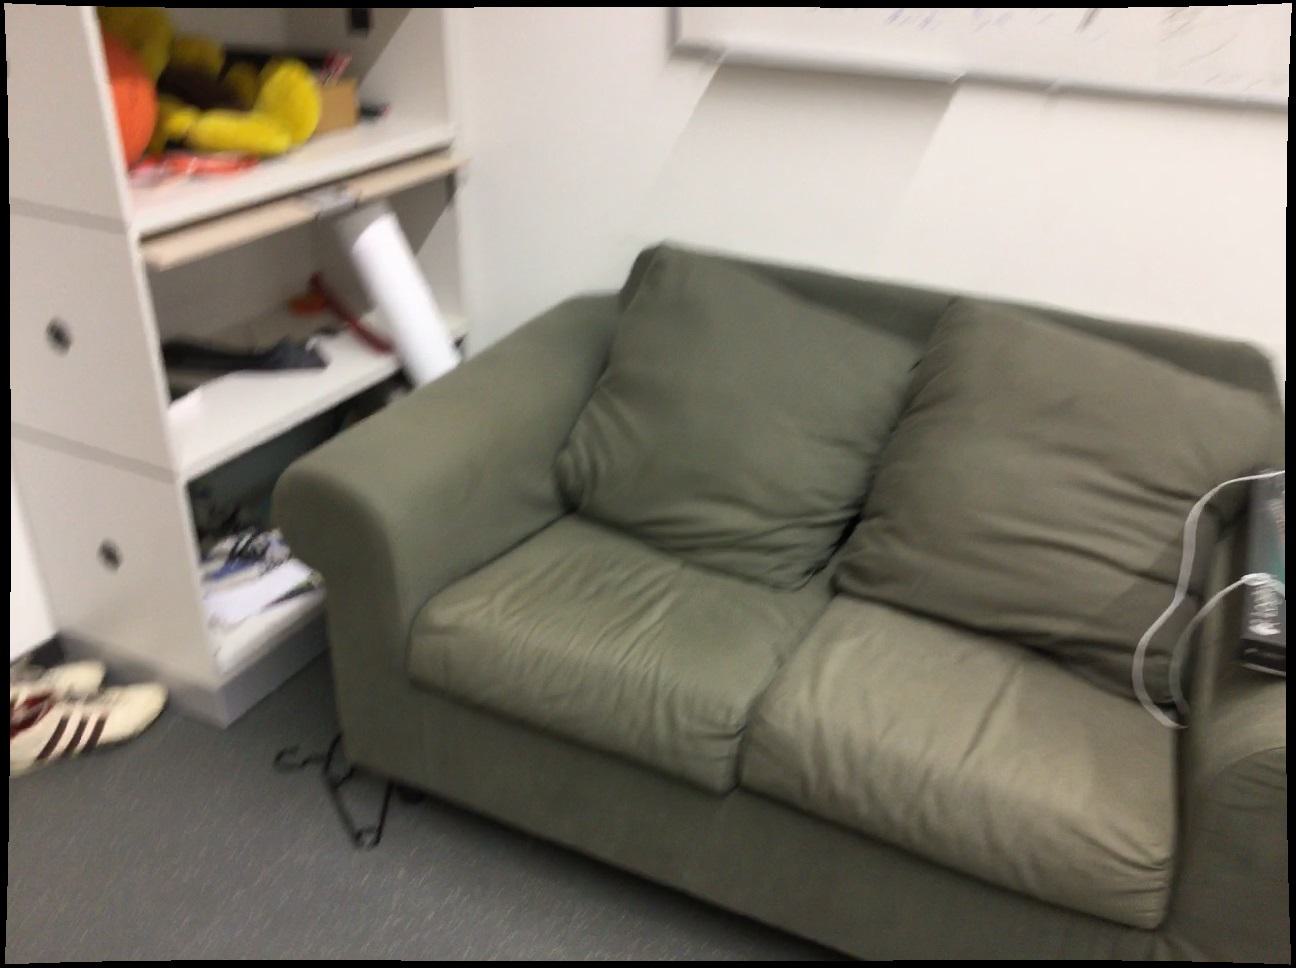
Question: In the image, there is the couch. Pinpoint several points within the vacant space situated left of the couch from the world's perspective. Your final answer should be formatted as a list of tuples, i.e. [(x1, y1), ...], where each tuple contains the x and y coordinates of a point satisfying the conditions above. The coordinates should be between 0 and 1, indicating the normalized pixel locations of the points.
Answer: [(0.133, 0.969), (0.051, 0.993), (0.096, 0.942), (0.137, 0.895), (0.015, 0.964), (0.061, 0.915), (0.103, 0.871), (0.142, 0.831), (0.028, 0.890), (0.070, 0.848), (0.110, 0.809), (0.145, 0.773)]